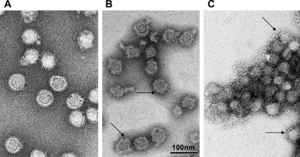
Tick-Borne Encephalitis virus
TBE virus ved forskellige pH-værdier
Tick-Borne Encephalitis-virus, TBE virus, TBEV, eller flåt-båret hjernebetændelsesvirus, er en virus i virusslægten Flavivirus i virusfamilien Flaviviridae. TBE virus forårsager centraleuropæisk hjernebetændelsessygdom eller Tick-Borne encephalitis og er en zoonose, der overføres til mennesker fra skovflåter på Bornholm og for nylig i Tokkekøb og Tisvilde Hegn i Nordsjælland.